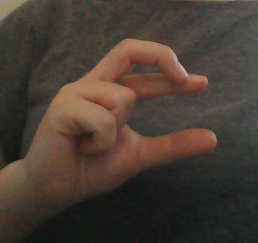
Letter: thal